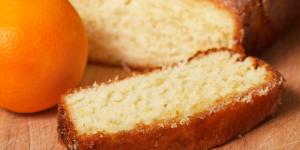
queque de naranja